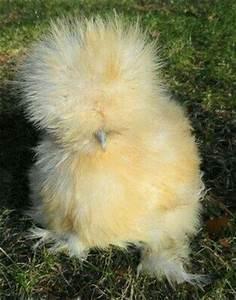
chicken